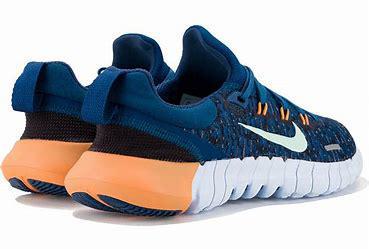
Brand: Nike
Model: Free RN 5